Cessna CR-3

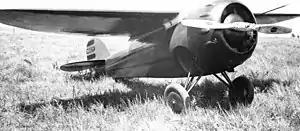

The Cessna CR-3 was a follow on racing aircraft to the Cessna CR-2 that raced in the 1932 National Air Races.